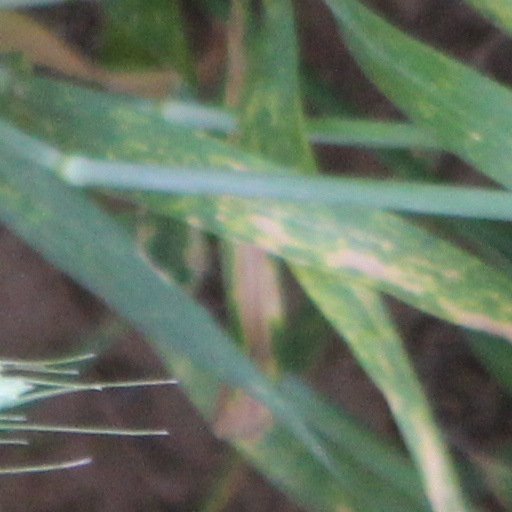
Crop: wheat